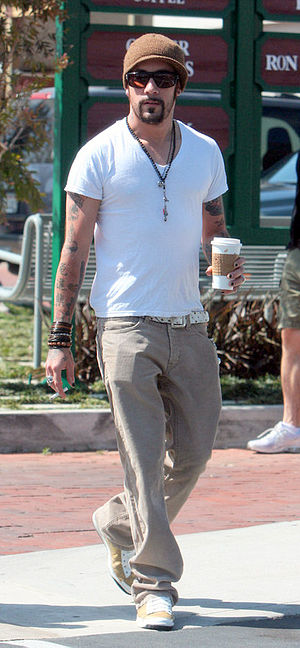
A.J. McLean
McLean i Malibu i februar 2008.
Alexander James "AJ" McLean er en amerikansk musiker, sanger, danser, skuespiller og entertainer. Han er medlem af Backstreet Boys.